Volvo VESC

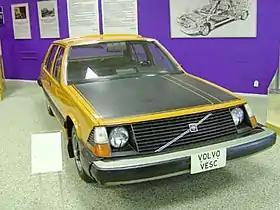
VESC on display at the Volvo Museum

The Volvo VESC, the "Volvo Experimental Safety Car," was a concept car made by Volvo to showcase a number of innovative passenger safety features. It was unveiled in 1972 at the Geneva Motor Show.